Nadakame Ulakam

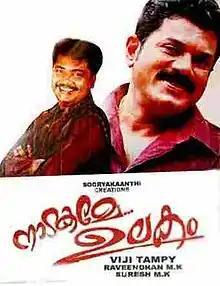
Film poster

Nadakame Ulakam is a 2011 Malayalam-language comedy film directed by Viji Thampi and starring Mukesh, Vinu Mohan, Sarayu, and Saranya Mohan in the lead roles. Its songs are composed by veteran music director Johnson with lyrics written by Kaithapram Damodaran Namboothiri. The film was released on 25 February.